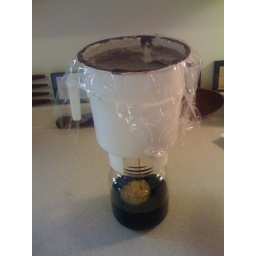
seriously smooth... in fact, I'm drinking my first ever cup of straight up black coffee... wowzas!